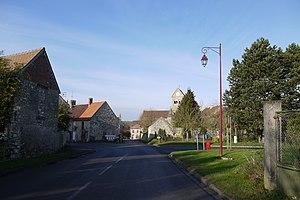
Latilly
Latilly est une commune française située dans le département de l'Aisne, en région Hauts-de-France.